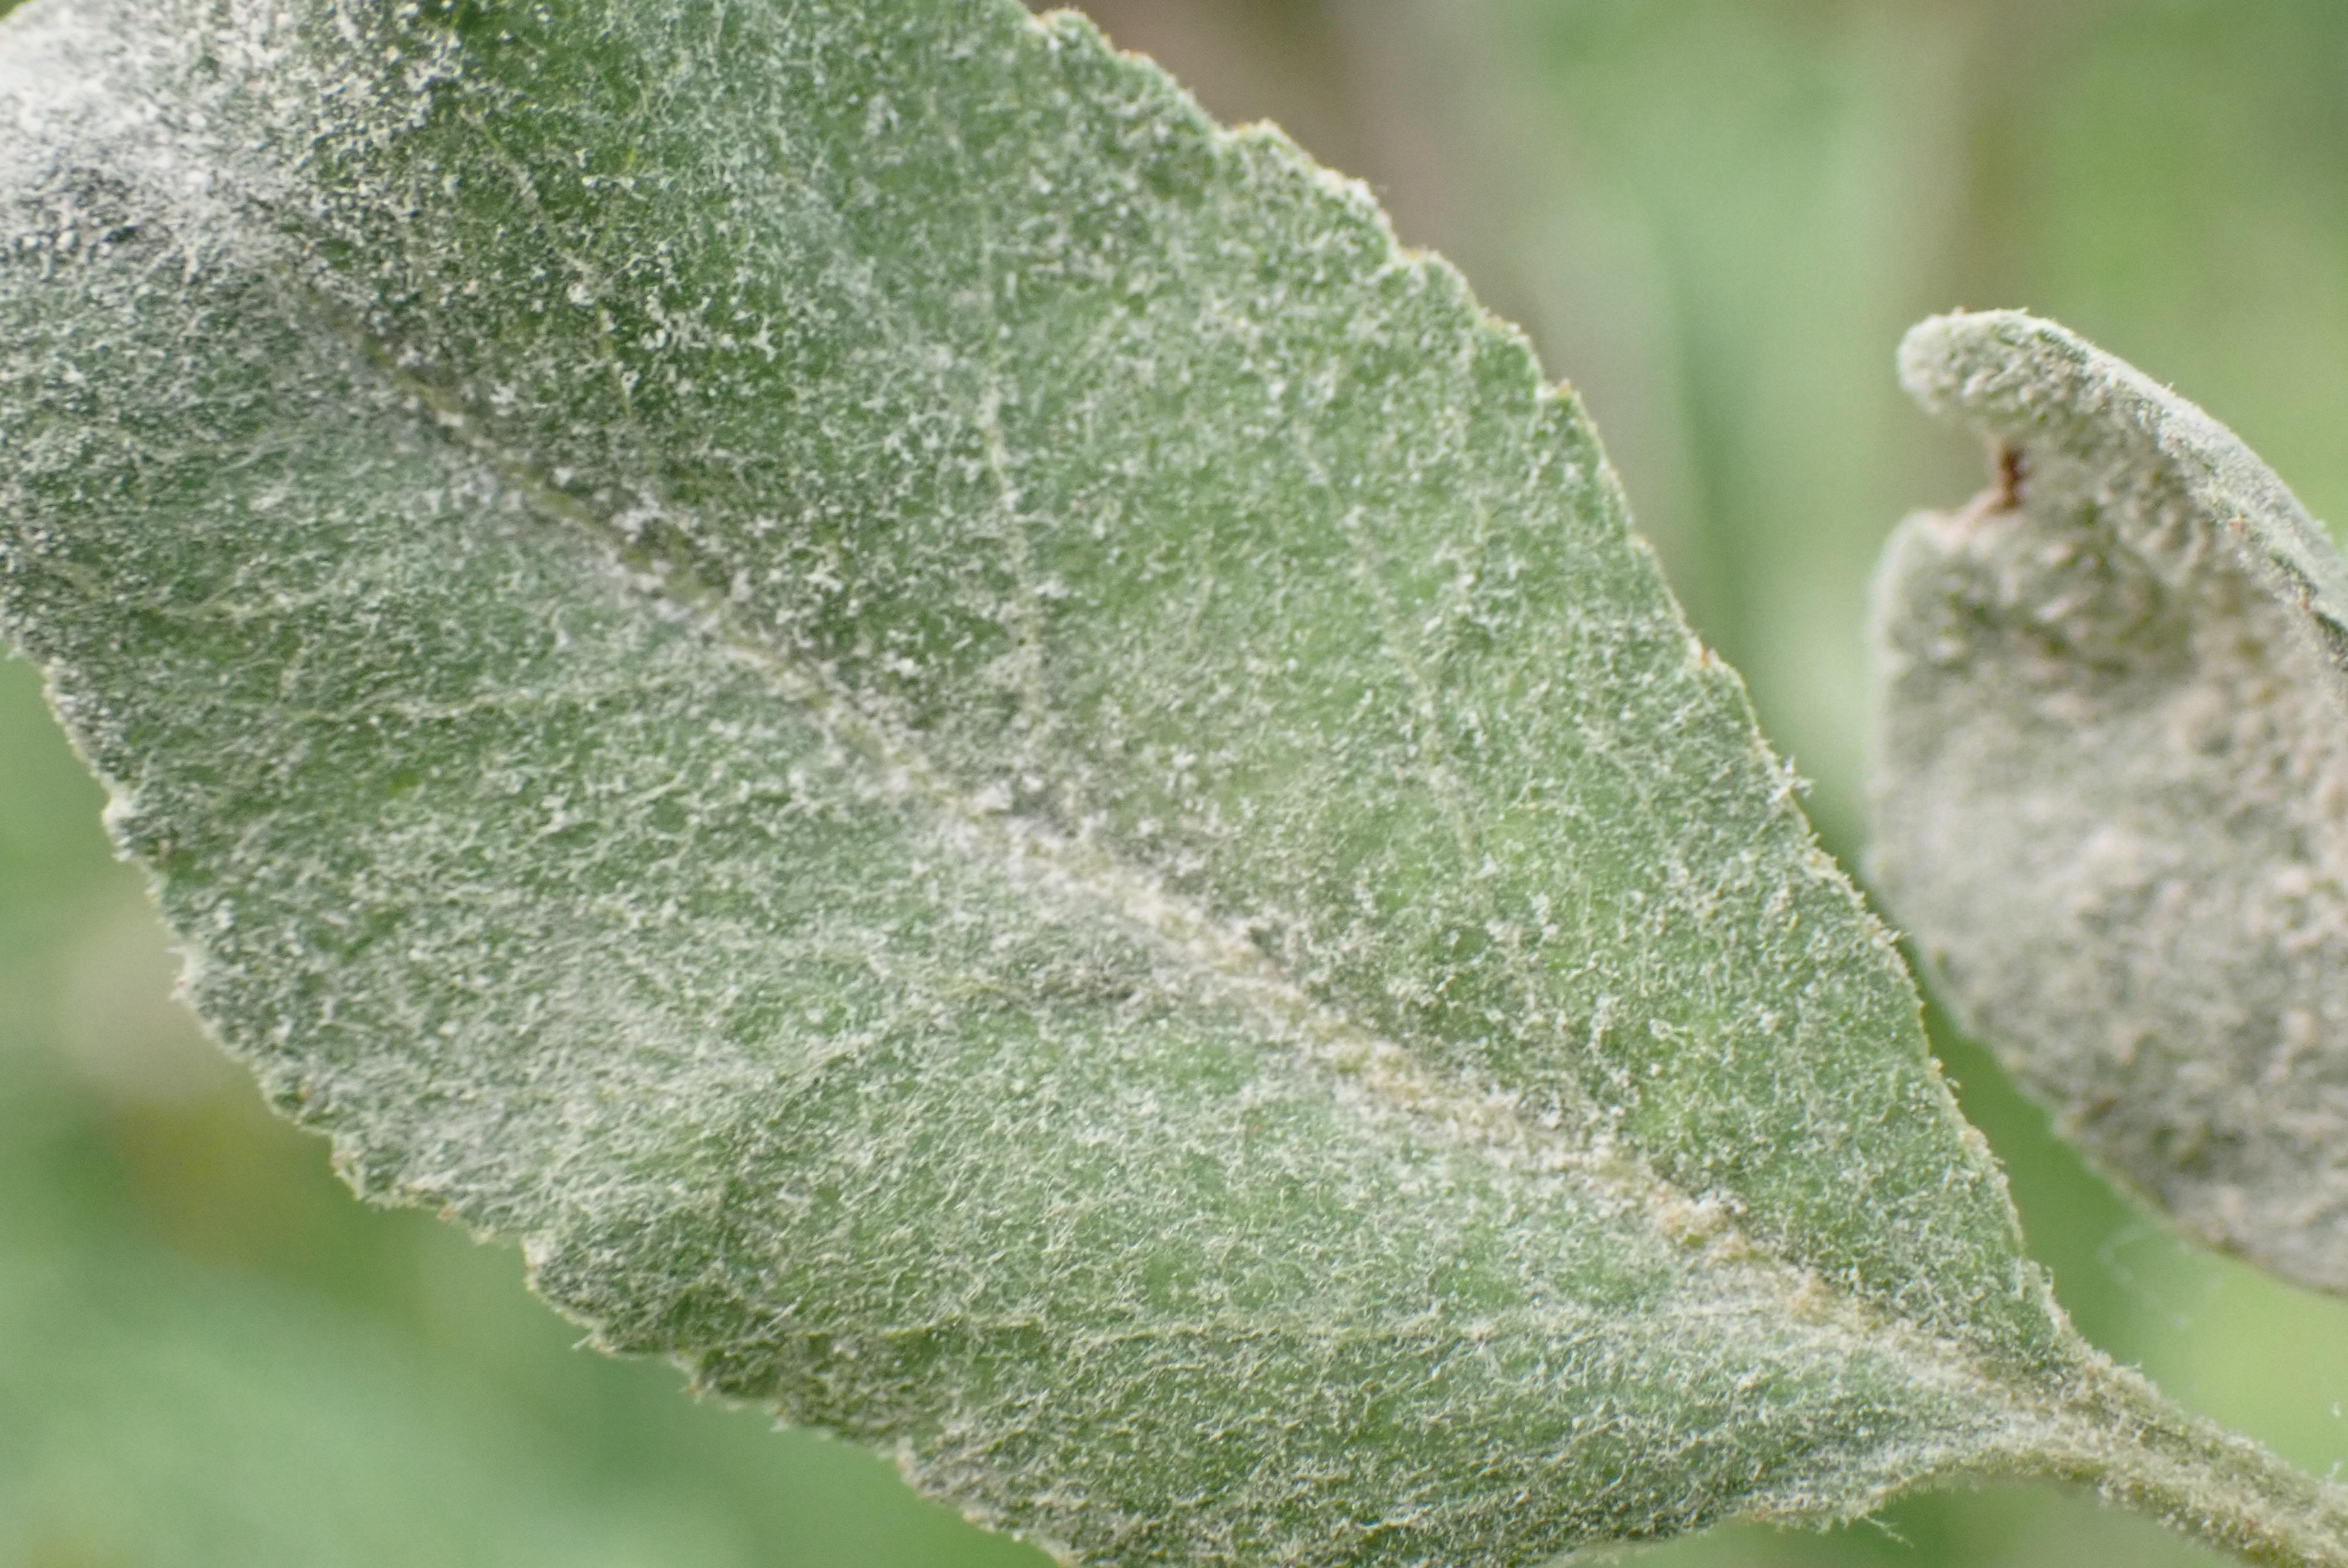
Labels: powdery_mildew